London Friend

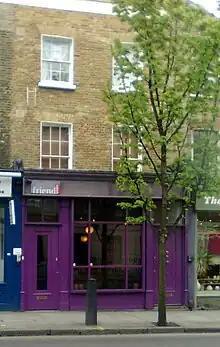
The London Friend office in Caledonian Road

"London Friend is the UK’s oldest LGBT charity dedicated to the health and mental well-being of the LGBT community in and around London and the South East."